Arfa Karim

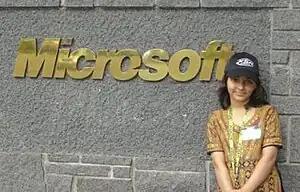
Karim

(2 February 1995 – 14 January 2012) was a Pakistani student and computer prodigy who became the youngest Microsoft Certified Professional (MCP) in 2004. She was submitted to the Guinness Book of World Records for her achievement. Arfa kept the title until 2008 and went on to represent Pakistan on various international forums, including the TechEd Developers Conference. She received Pakistan's highest literary award, the Presidential Pride of Performance from General Pervez Musharraf in 2005. A science park in Lahore, the Arfa Software Technology Park, is named in her honour. At the age of 10, Arfa was invited by Bill Gates to visit Microsoft's headquarters in the United States. She died in 2012, aged 16, from a cardiac arrest.